Annica Risberg

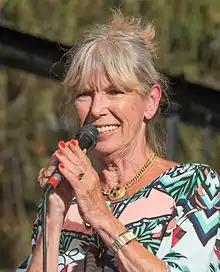
Annica Risberg in 2015

Annica Risberg was born Annika Margareta Risberg in Engelbrekt Parish in Stockholm. Her parents were the accordionist Thore Risberg and Ella Margareta, née Lennbom. When she was 16, she came second in an "Aftontidningen" talent show, and in 1963 she was in the production of "Stop the World – I Want to Get Off" at the Scala in Stockholm.